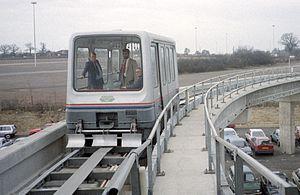
Un train à sustentation magnétique ou Maglev utilise les forces magnétiques pour se déplacer. Il utilise le phénomène de sustentation électromagnétique et n'est donc pas en contact avec des rails, contrairement aux trains classiques. Ce procédé permet de supprimer la résistance au roulement et d'atteindre des vitesses plus élevées : le record est de 603 km/h obtenu en avril 2015, soit 28,2 km/h de plus que le record d'un train classique. Maglev est l'acronyme anglais pour Magnetic levitation.